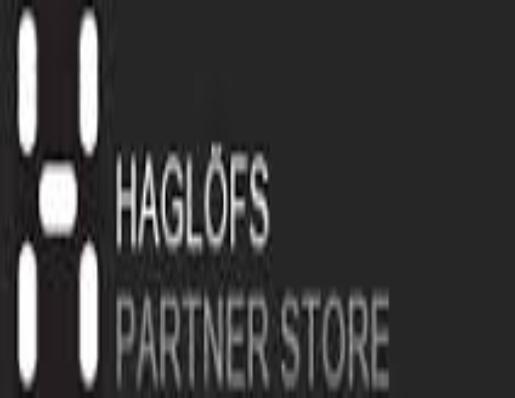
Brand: Haglofs
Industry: Clothes